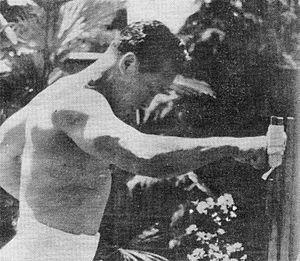
Masutatsu Ōyama est un zainichi expert en arts martiaux. Il a fondé l'école de Karaté du Kyokushinkai, un style de karaté qui soumet les élèves à un vigoureux entraînement. Il est né sous le nom de Choi Yeong-eui le 27 juillet 1923 près de Gimje dans le sud de la péninsule coréenne alors que celle-ci était gouvernée par le Japon. Il est mort le 26 avril 1994 à Tokyo.
Le makiwara est un instrument utilisé pour l'entrainement dans les arts martiaux japonais.